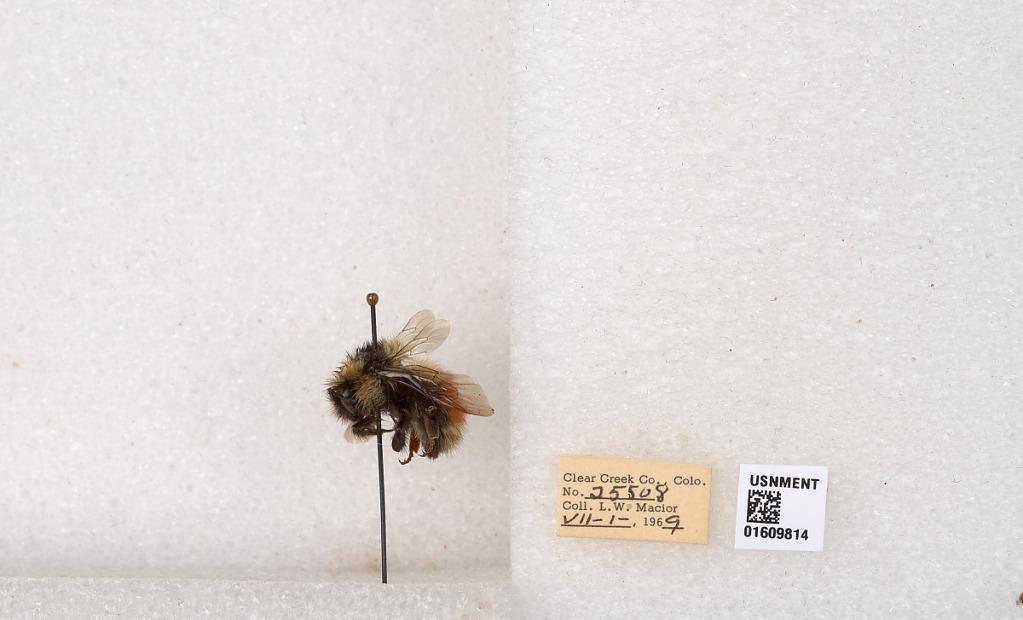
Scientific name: Bombus (Pyrobombus) sylvicola Kirby
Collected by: L. Macior
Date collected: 1969-7-1
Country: United States
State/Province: Colorado
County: Clear Creek
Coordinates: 39.6856, -105.645